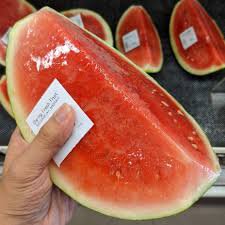
Label: Watermelon